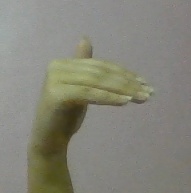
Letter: khaa